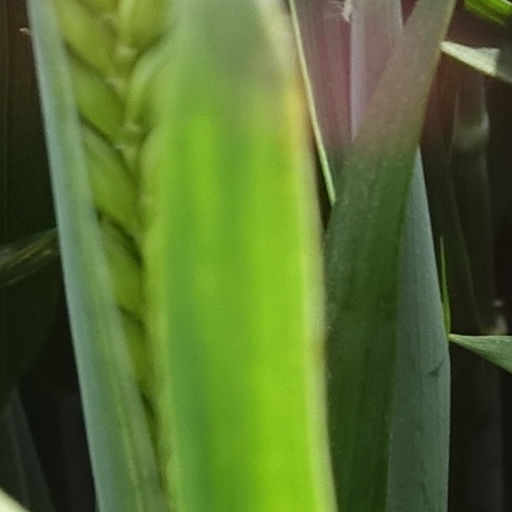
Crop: wheat